Canterbury Pilgrim

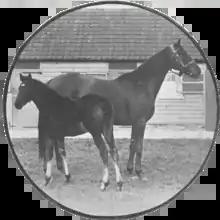
Canterbury Pilgrim with her 1898 foal, St. Victorine.

Canterbury Pilgrim was retired from racing at the end of 1896 to become a broodmare for Lord Derby's stud. On Lord Derby's death in 1896 the mare passed into the ownership of his son the 17th Earl. She produced ten foals between 1898 and 1914: